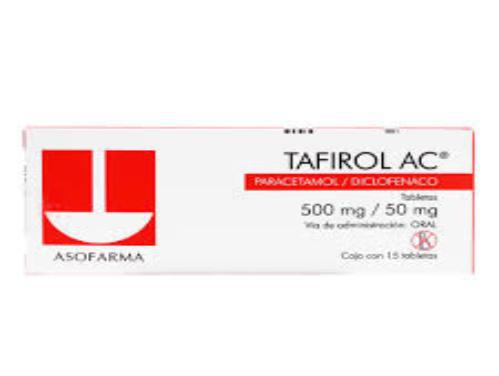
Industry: Medical